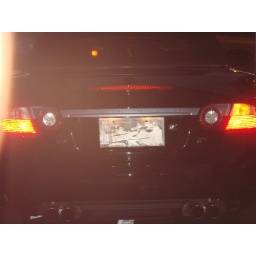
illegal license plate cover on new jag with temp plates parked in new 9thave bike lane